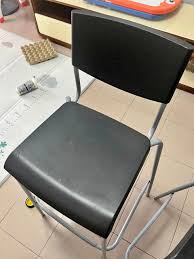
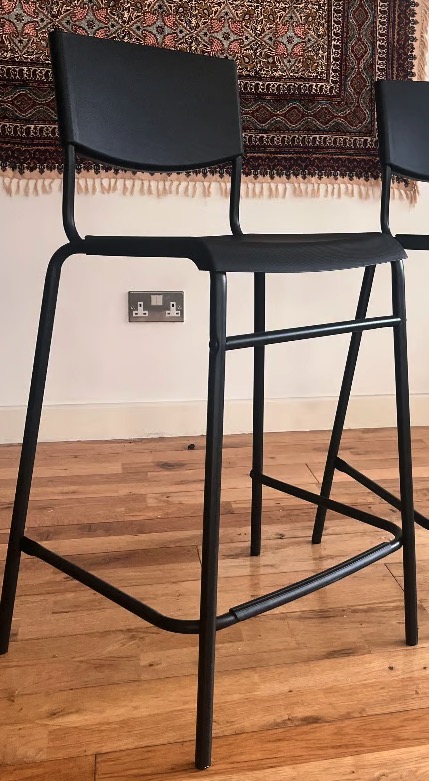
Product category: stool
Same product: no